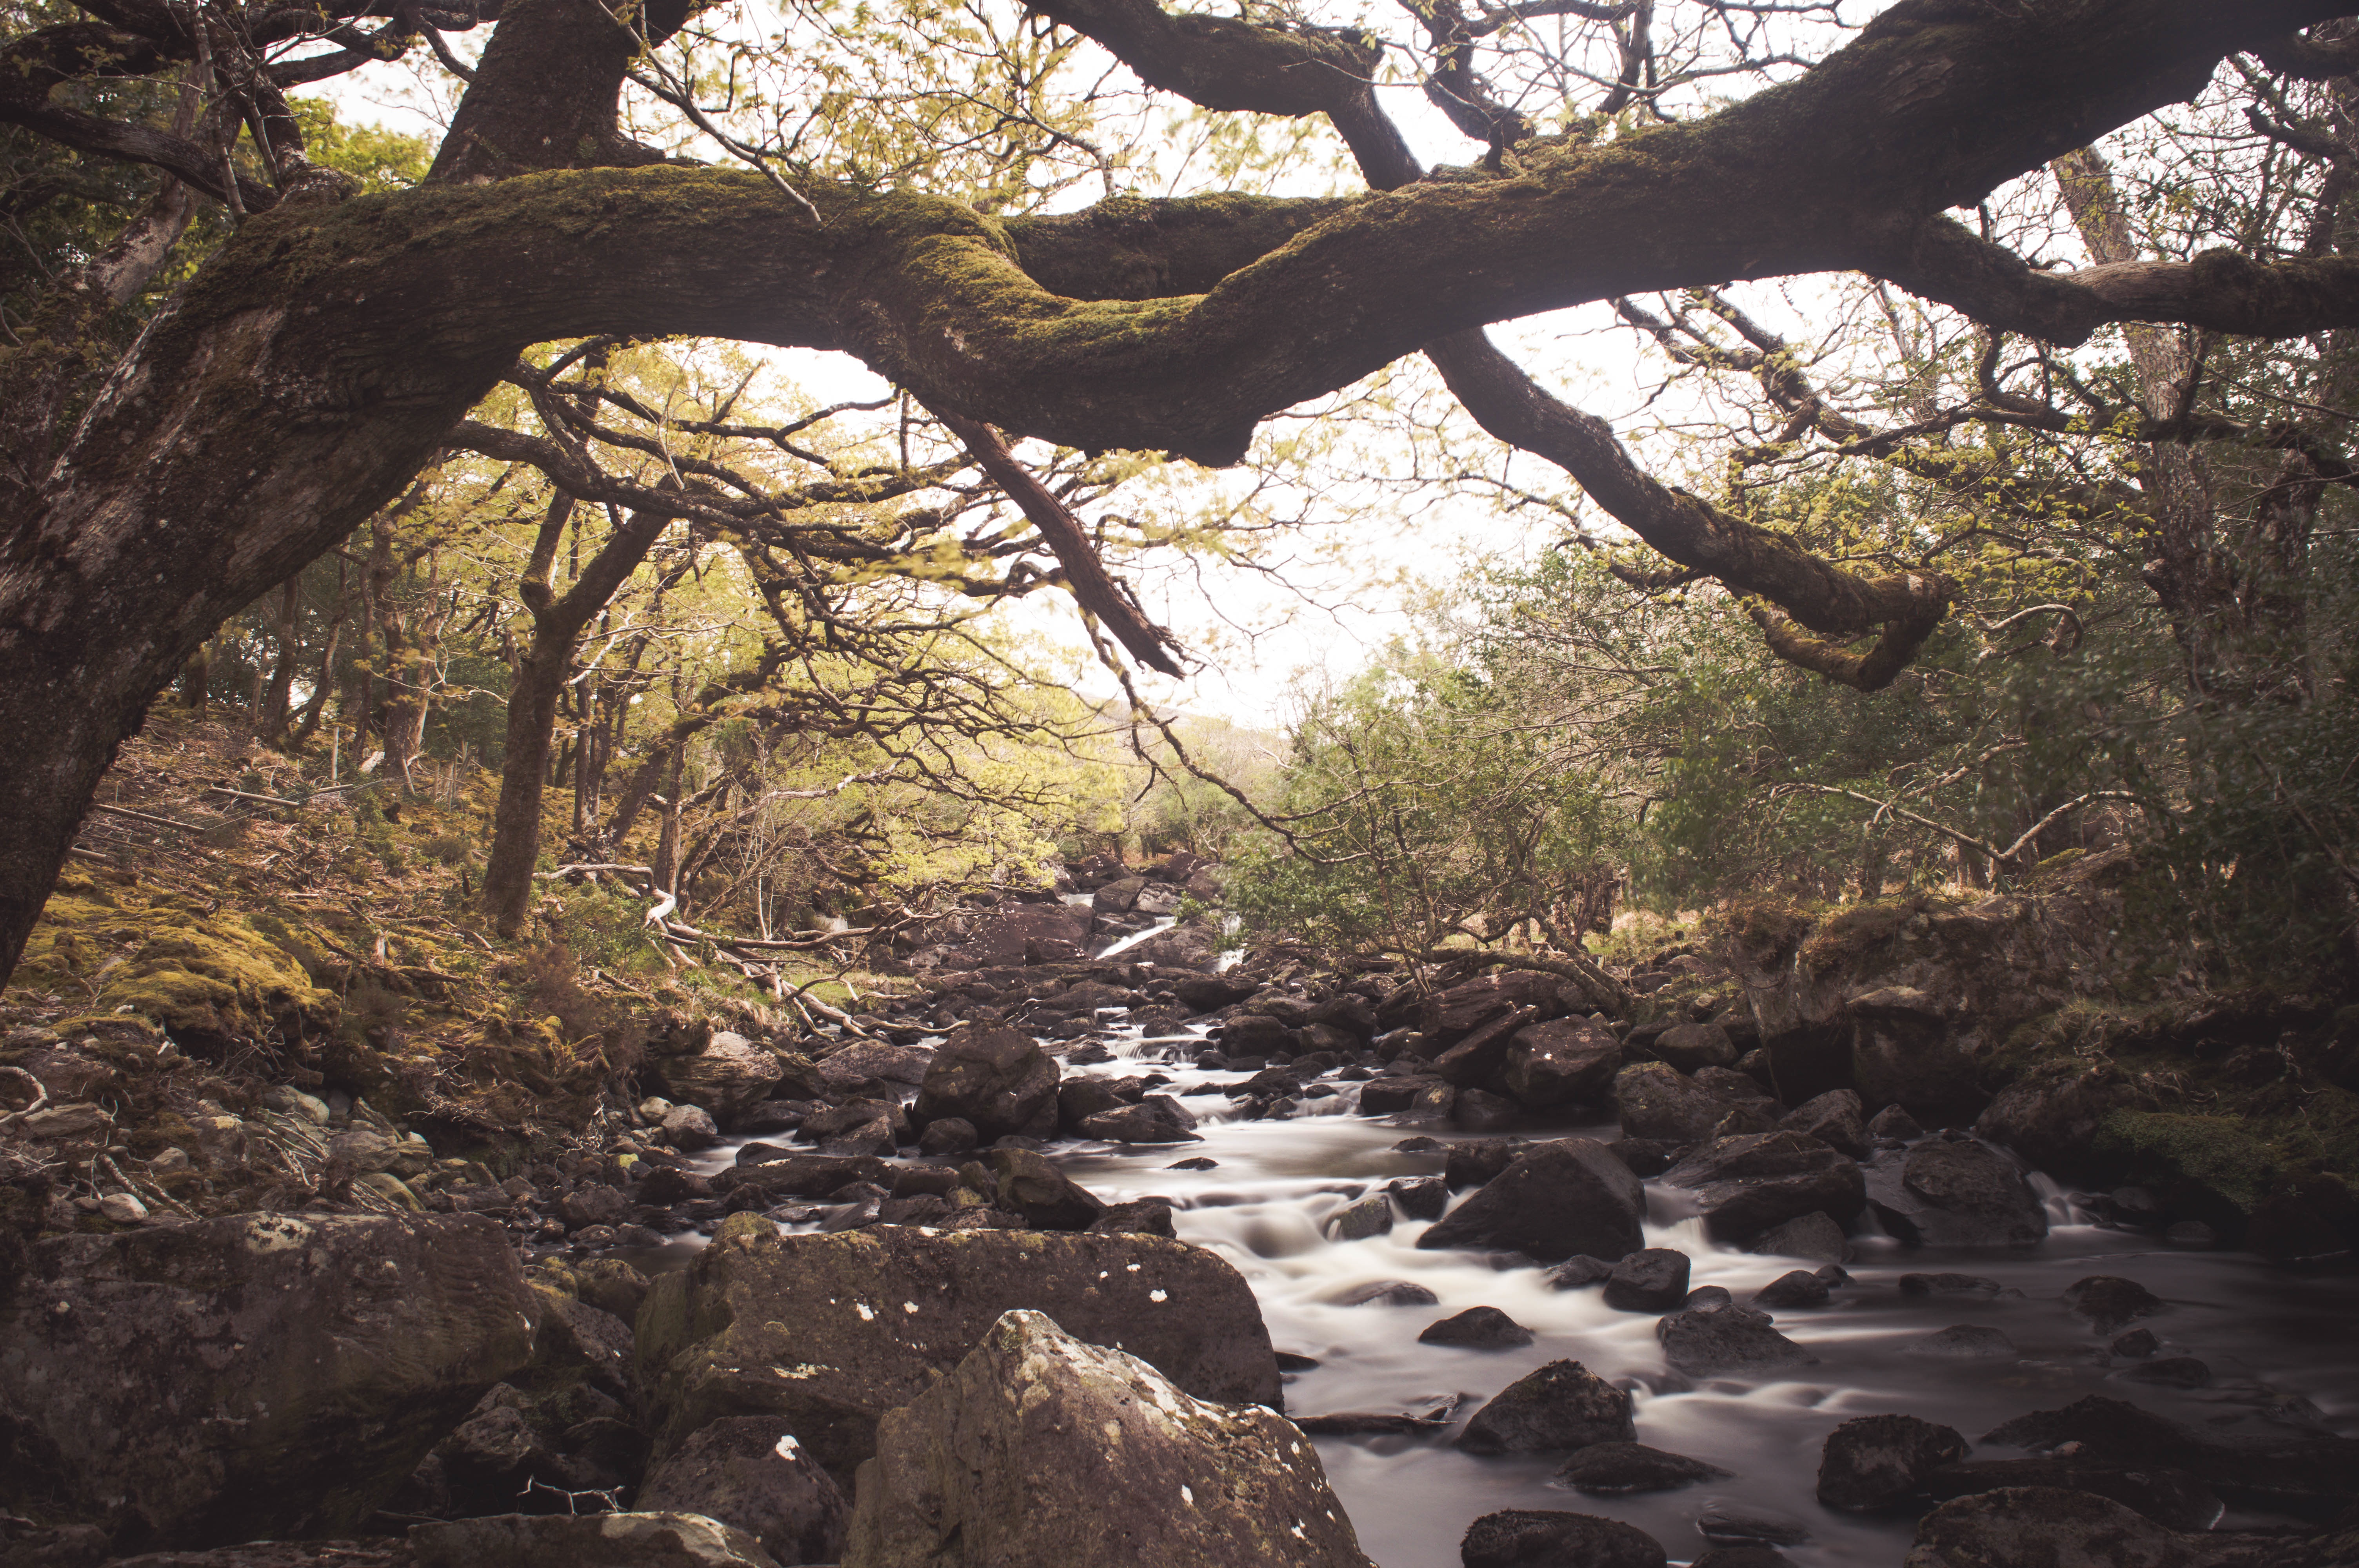
landscape, tree, nature, forest, rock, wilderness, branch, plant, trail, leaf, flower, river, valley, stream, autumn, park, flora, woodland, habitat, ecosystem, natural environment, woody plant